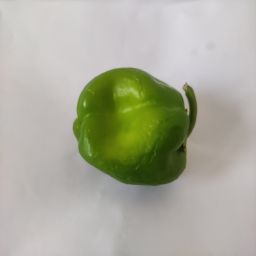
Crop: Bell Pepper
Quality: Ripe